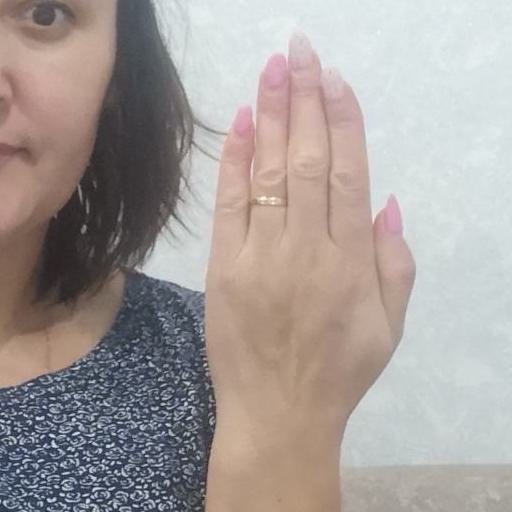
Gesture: stop_inverted